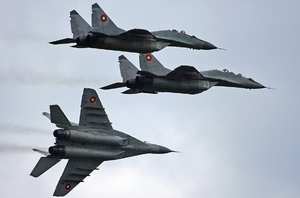
La Bulgarie, en forme longue la république de Bulgarie, est un pays d’Europe du Sud-Est situé dans les Balkans. Elle est bordée par la mer Noire à l'est, au sud par la Grèce et la Turquie, au nord par le Danube et la Roumanie, à l’ouest par la Serbie et la Macédoine du Nord. Sa capitale est Sofia.